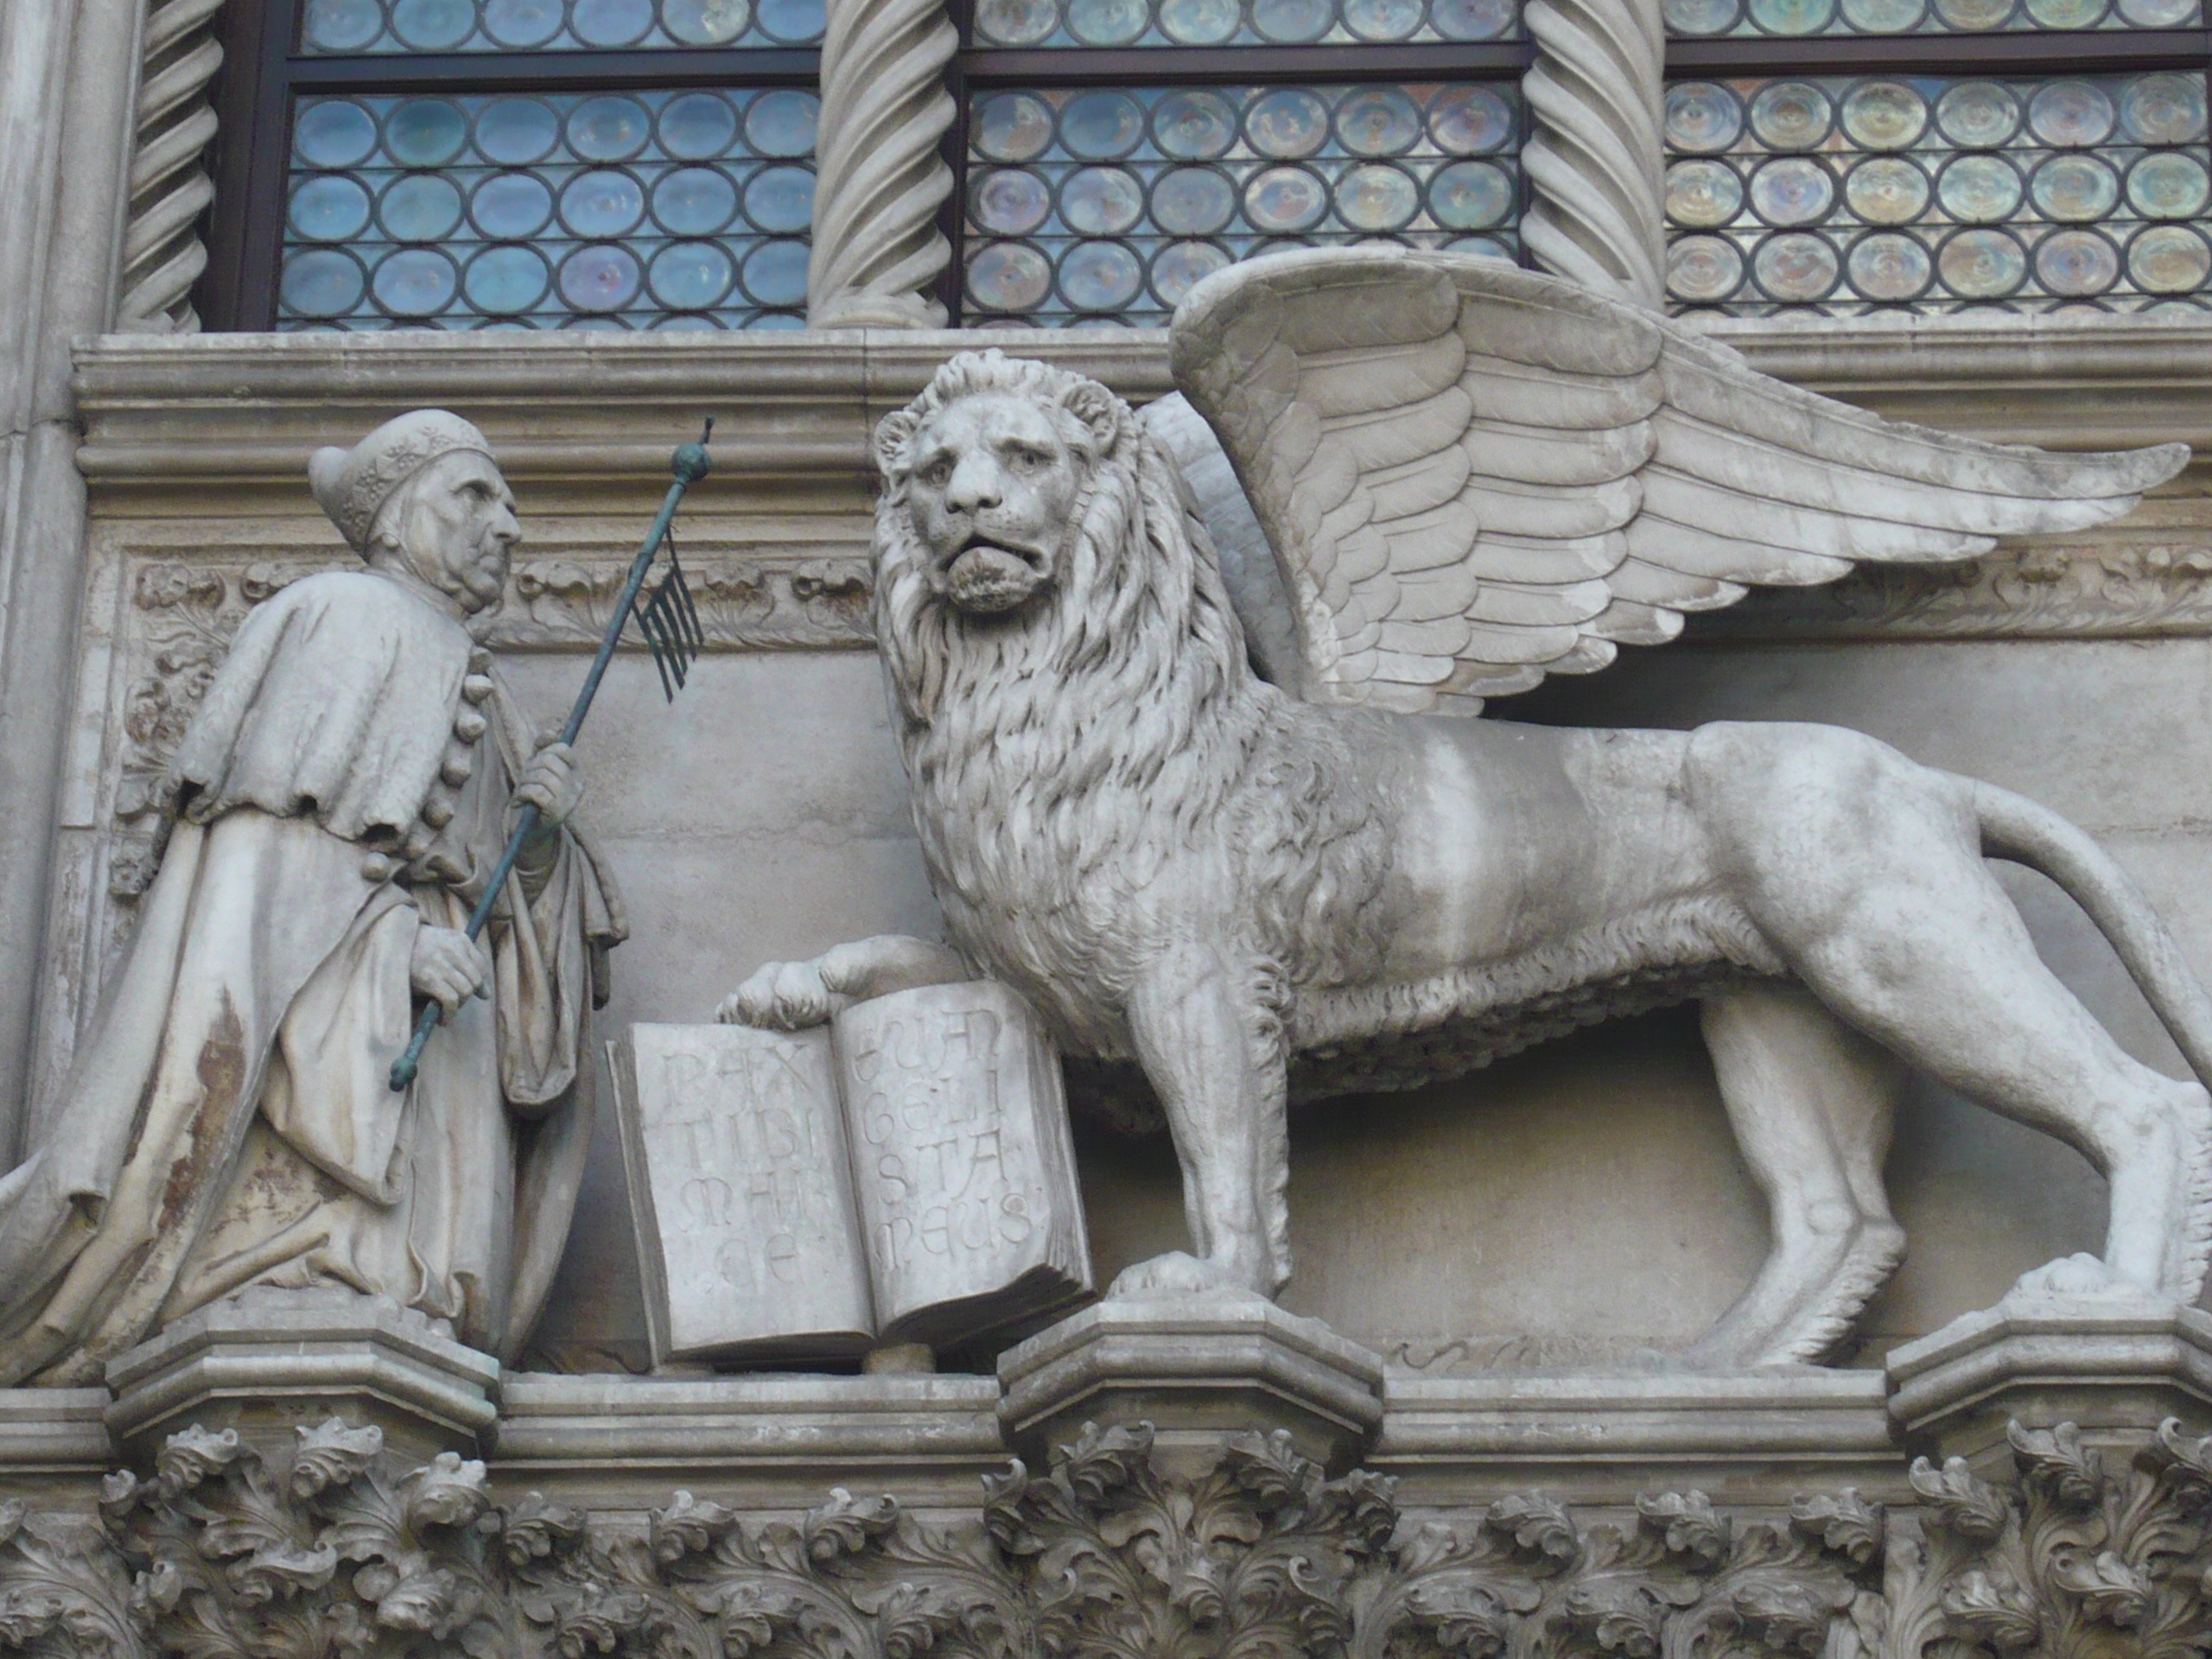
monument, statue, italy, venice, lion, artwork, gargoyle, sculpture, art, carving, relief, mythology, stone carving, ancient history